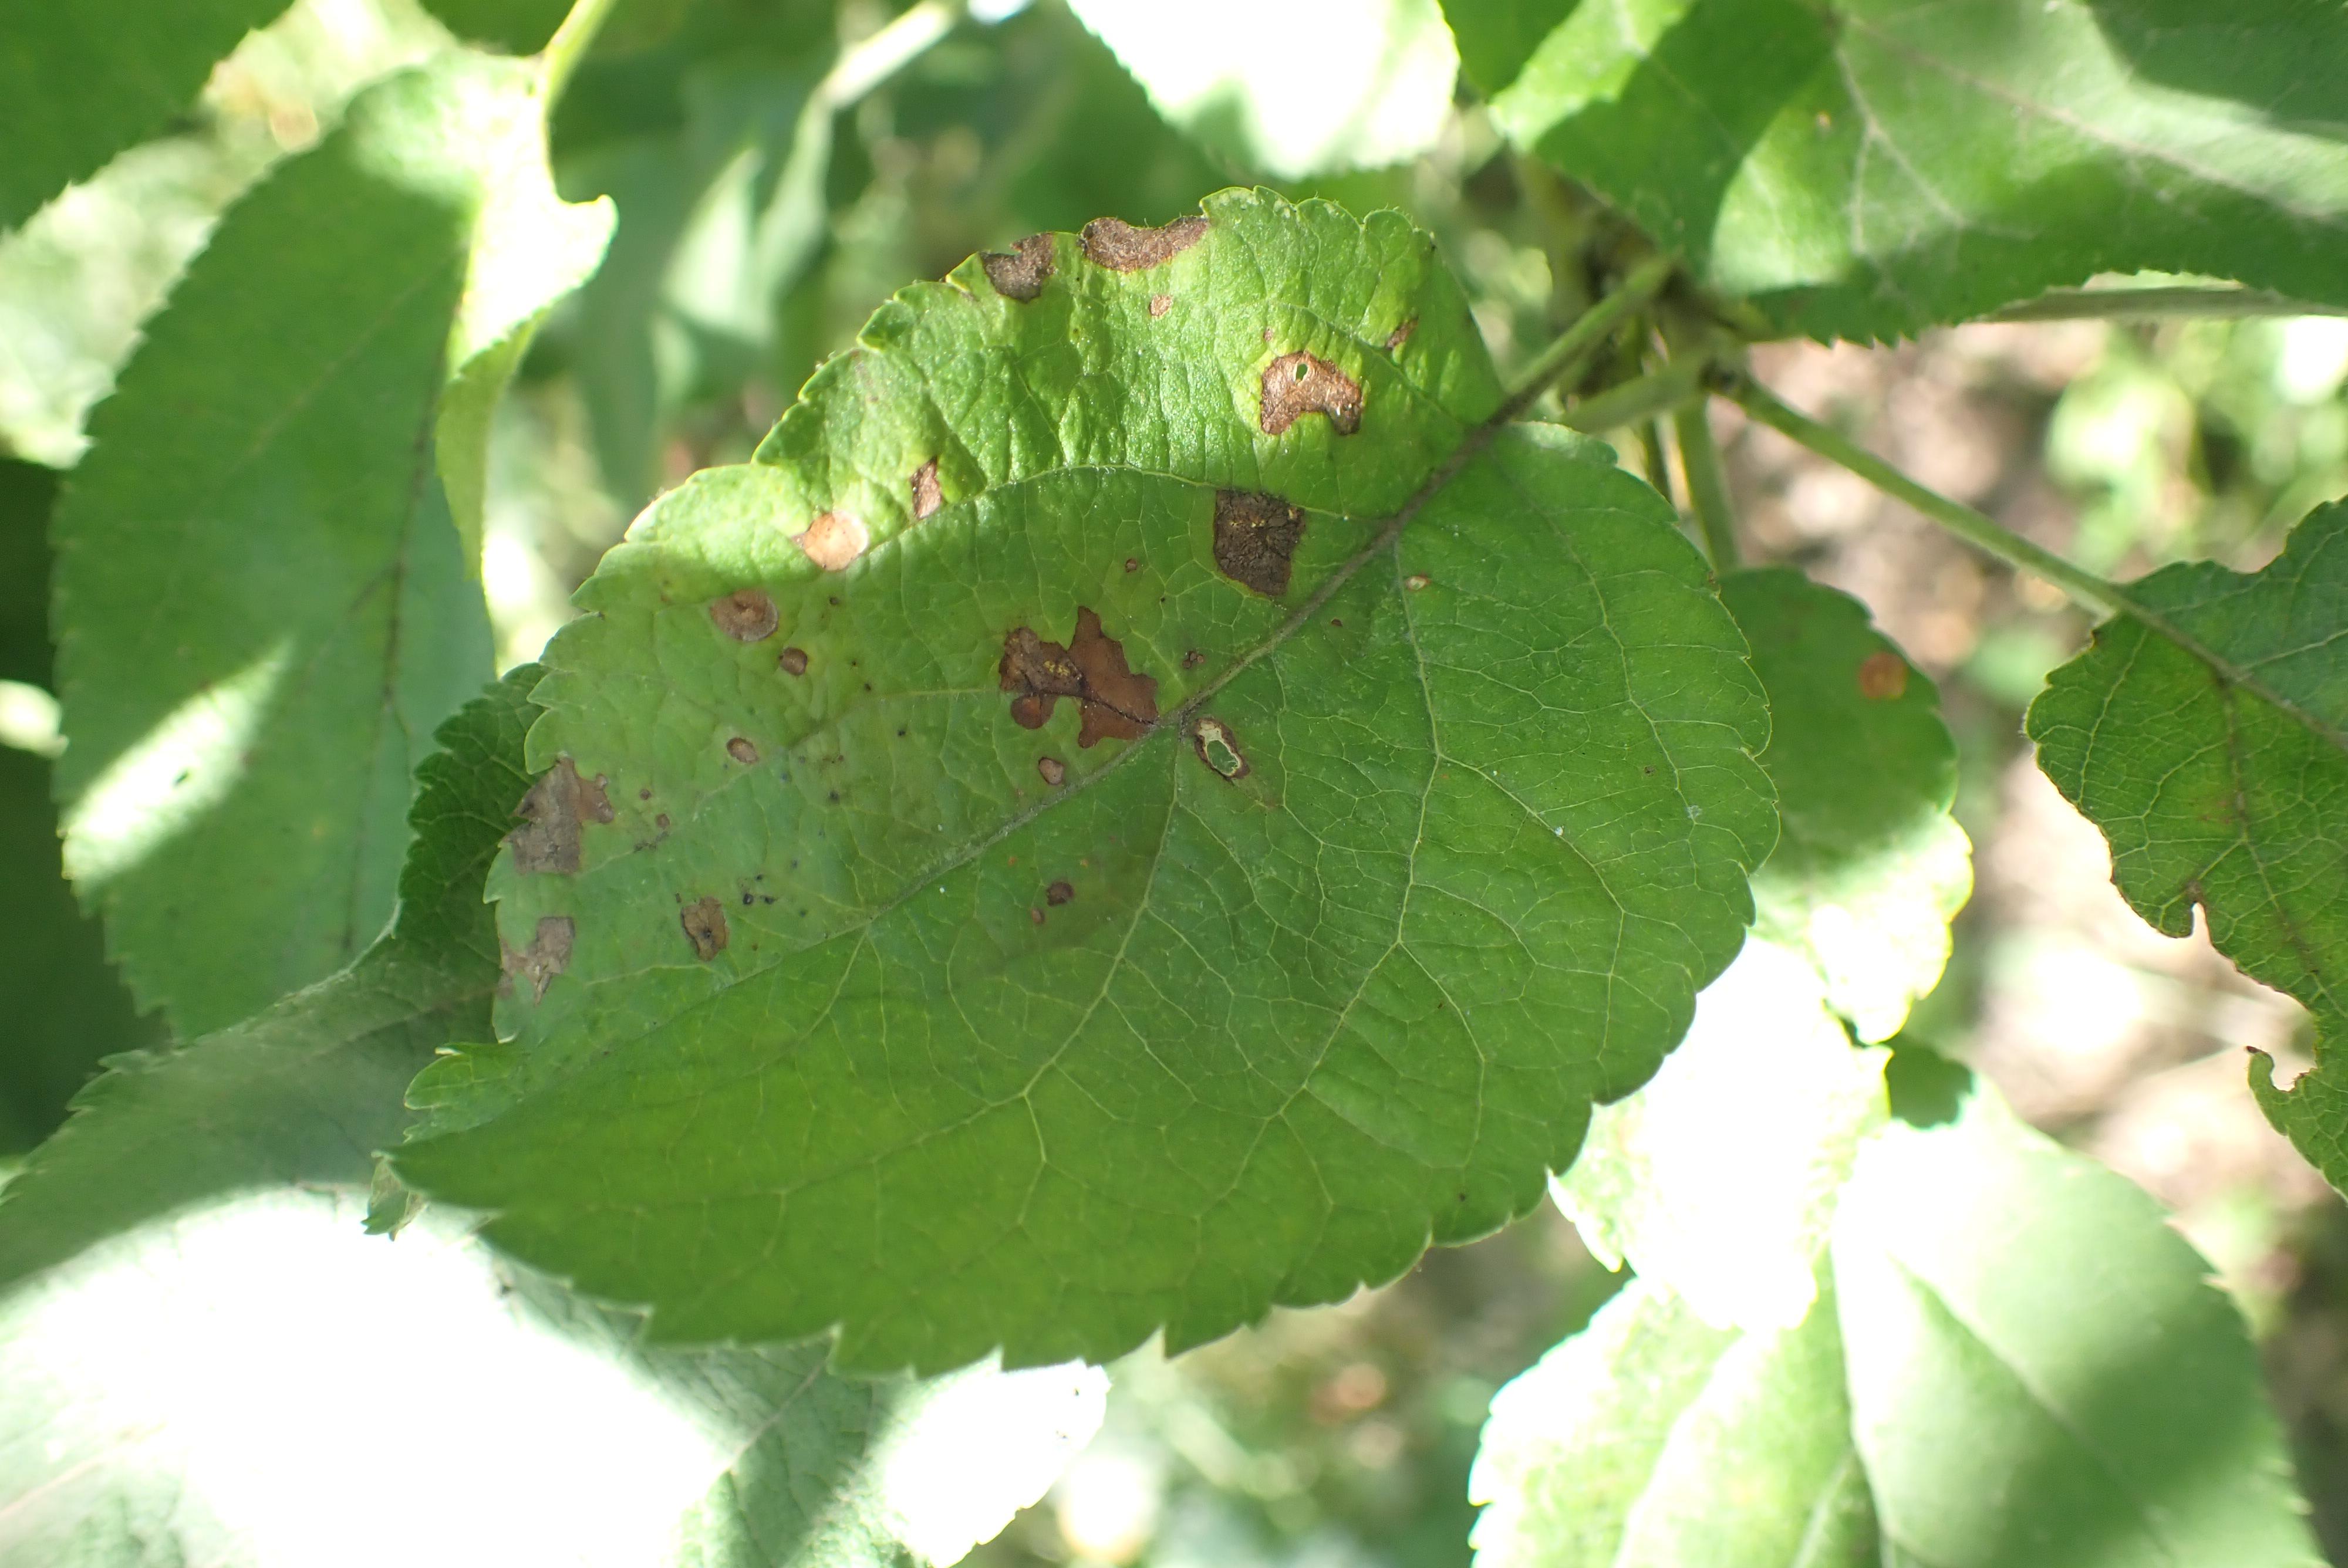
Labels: complex